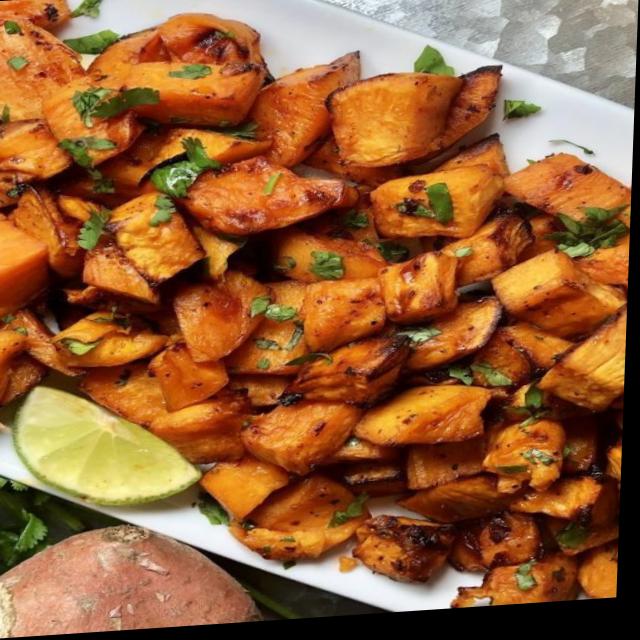
Dish: aloo_masala